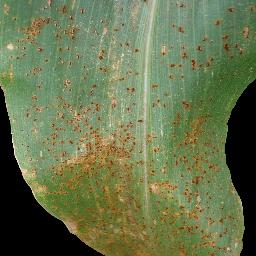
Label: Corn___Common_rust